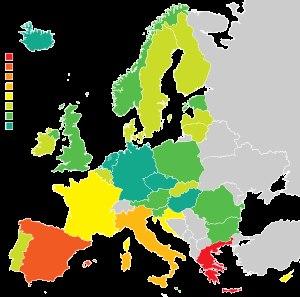
Les pays de l'Union européenne ont connu à partir des années 1970 des niveaux importants de chômage. La hausse a débuté à la suite des deux chocs pétroliers de 1973 et 1979.
Le taux de chômage est le pourcentage des personnes faisant partie de la population active qui sont au chômage. La population active est la population en âge de travailler et qui travaille ou souhaite travailler.